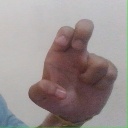
अक्षर: अ